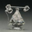
Label: telephone